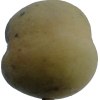
Label: images